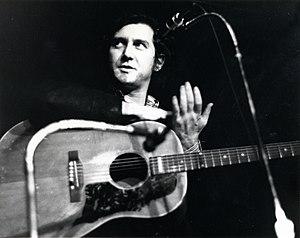
Phil Ochs /fɪl ˈoʊks/ est un auteur-compositeur-interprète américain né le 19 décembre 1940 à El Paso et mort le 9 avril 1976 à New York.